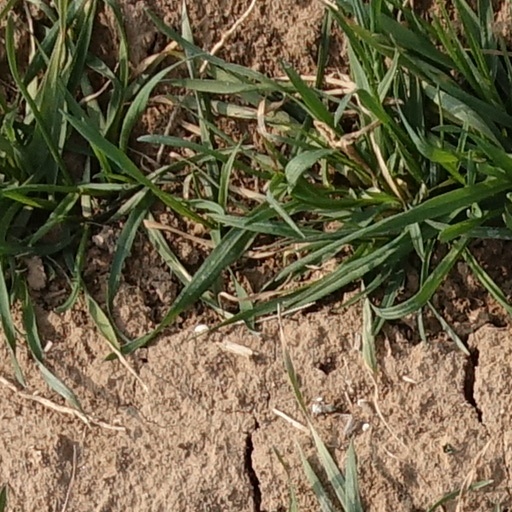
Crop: wheat